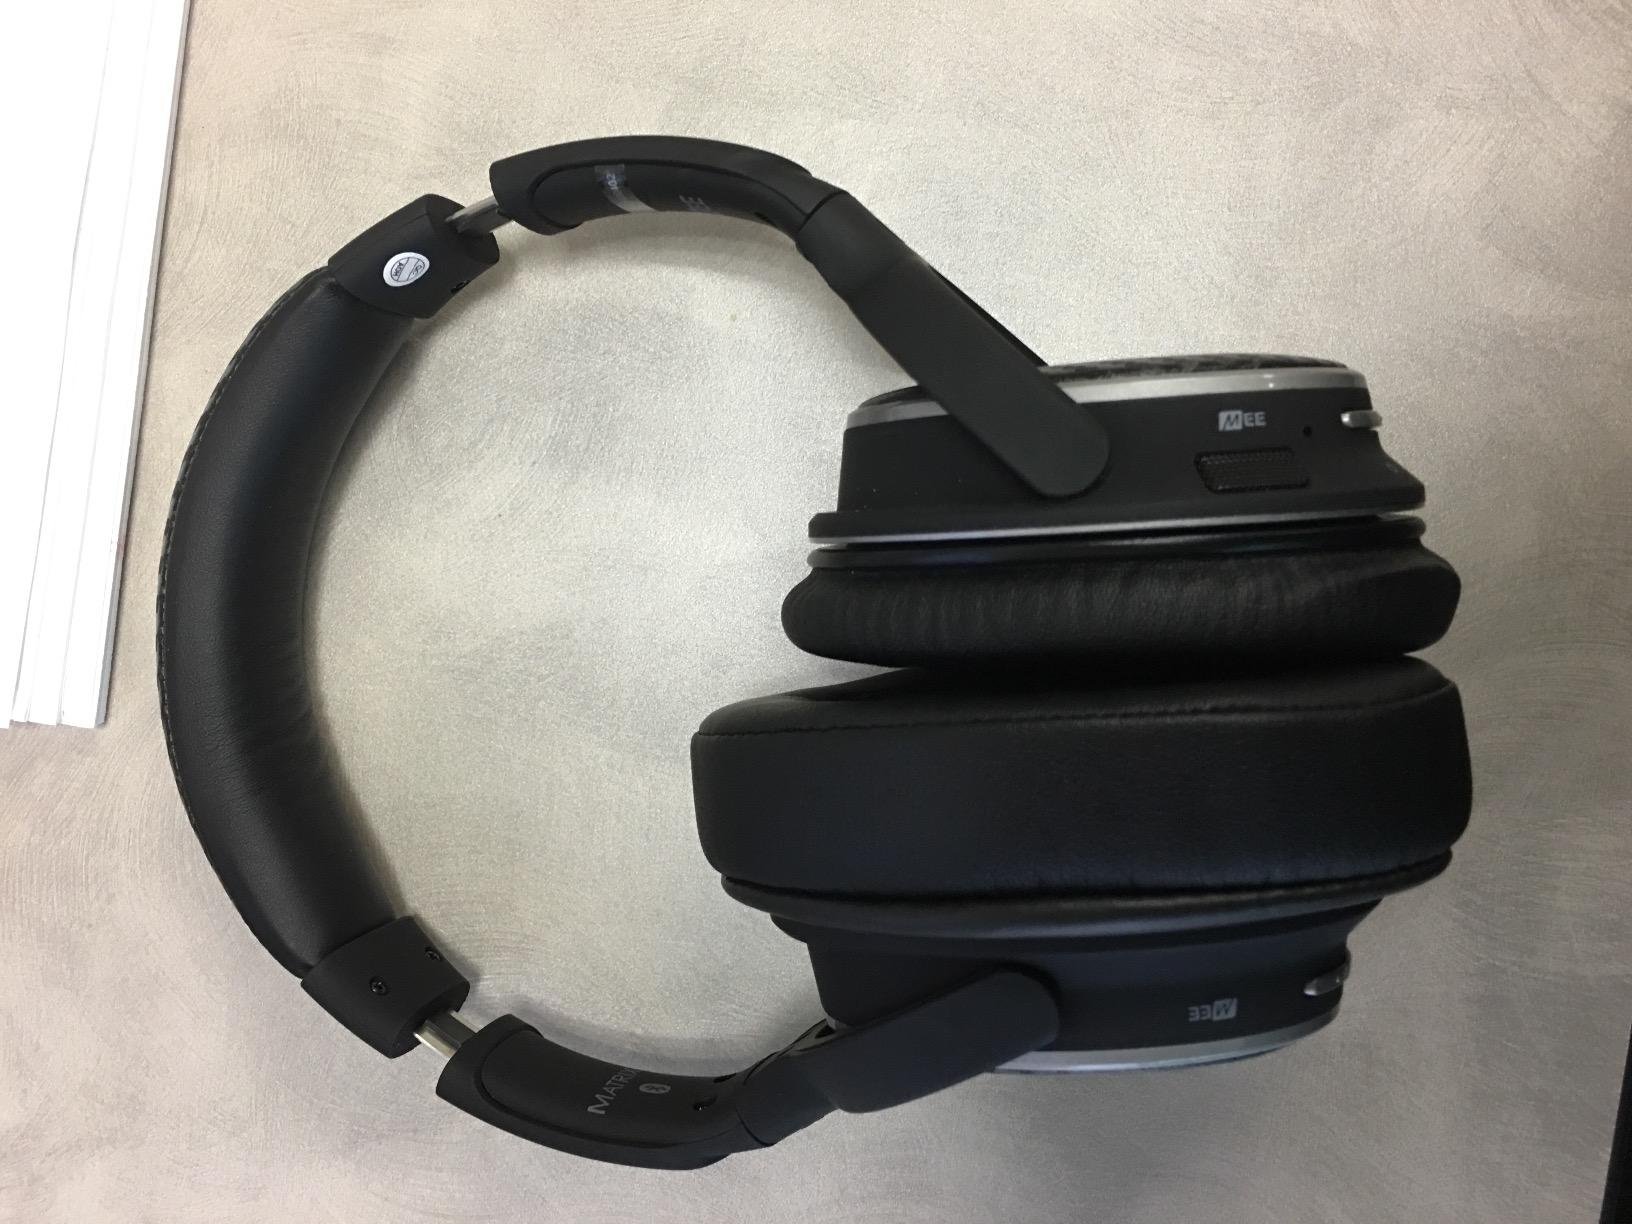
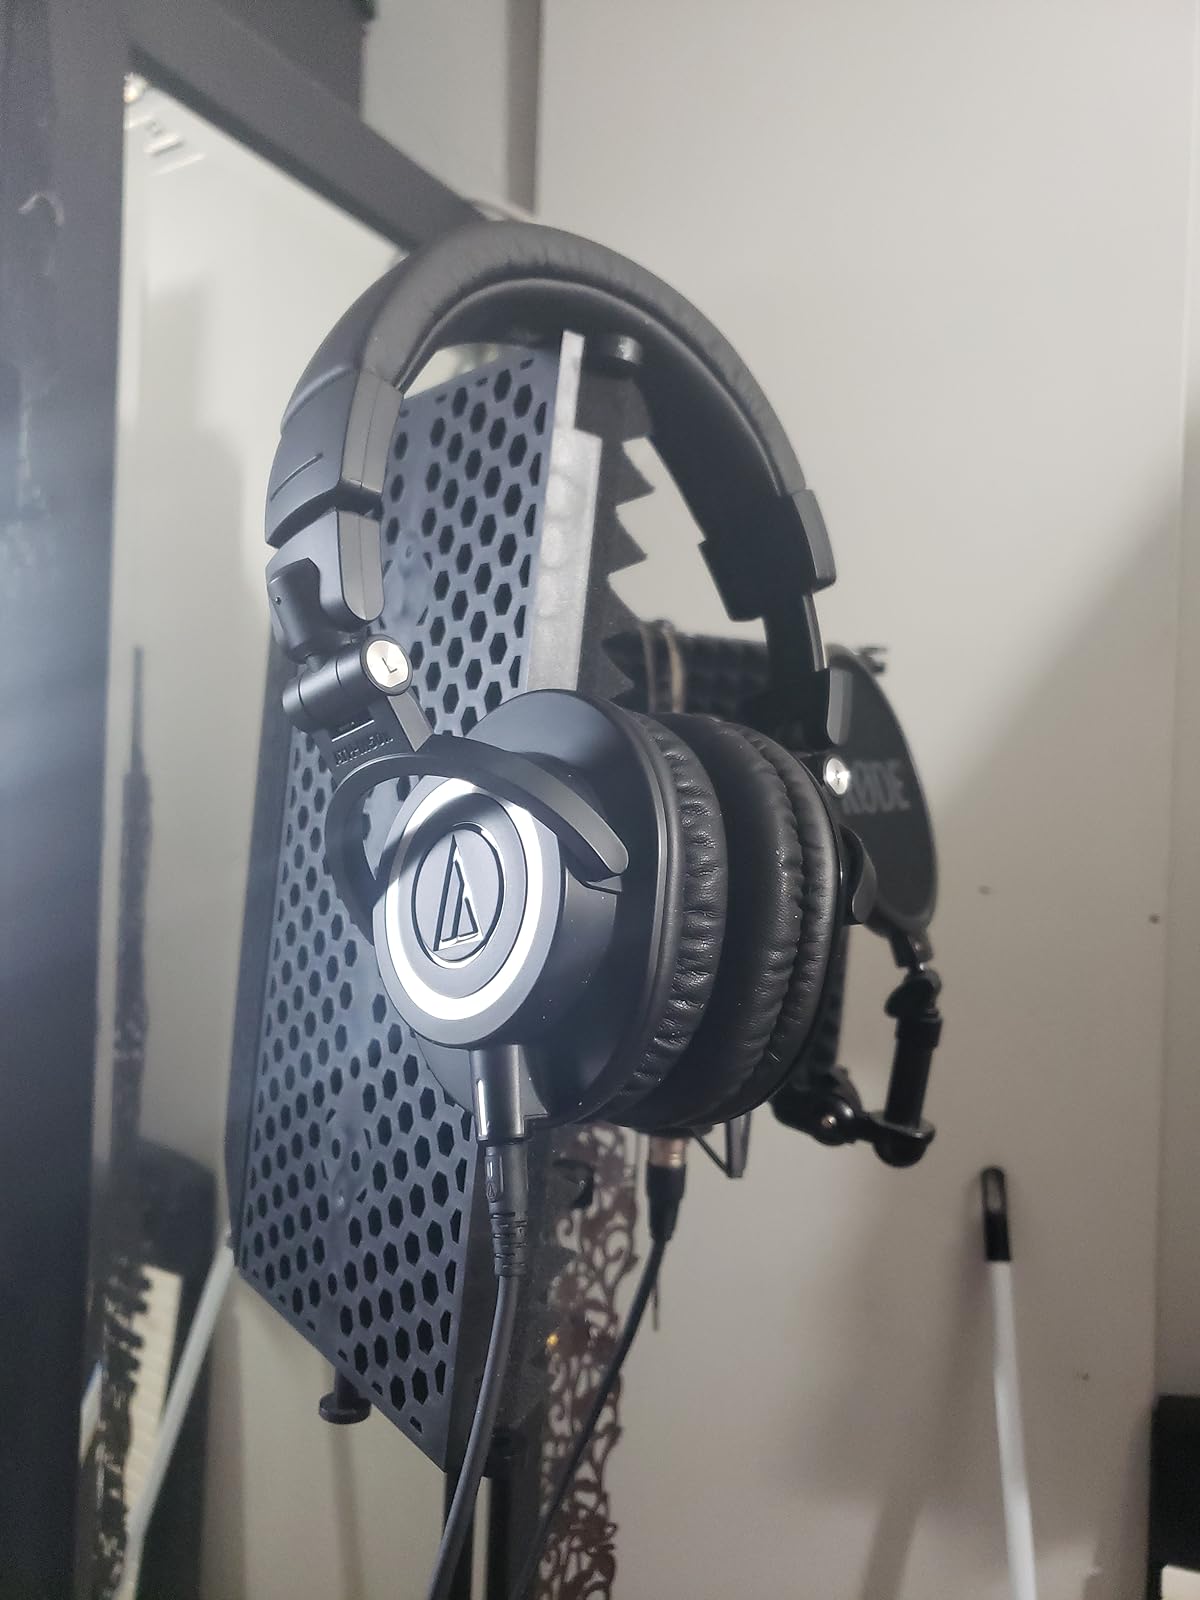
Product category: headphones
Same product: no